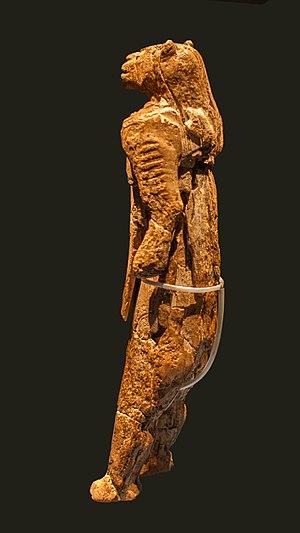
Les Grottes et art de la période glaciaire dans le Jura souabe sont un ensemble de sites et d'artéfacts archéologiques inscrits au patrimoine mondial de l'humanité par l'UNESCO en 2017.
Cet article traite de l’histoire évolutive de la lignée humaine entre 40 000 et 35 000 ans avant le présent. Après le début du Paléolithique supérieur, où coexistaient différentes industries lithiques de transition, l'Aurignacien s'étend à toute l'Europe. Il se caractérise par l'apparition des outils sur matière dure animale, par l'allègement des outils lithiques, et par le développement de l’art pariétal.